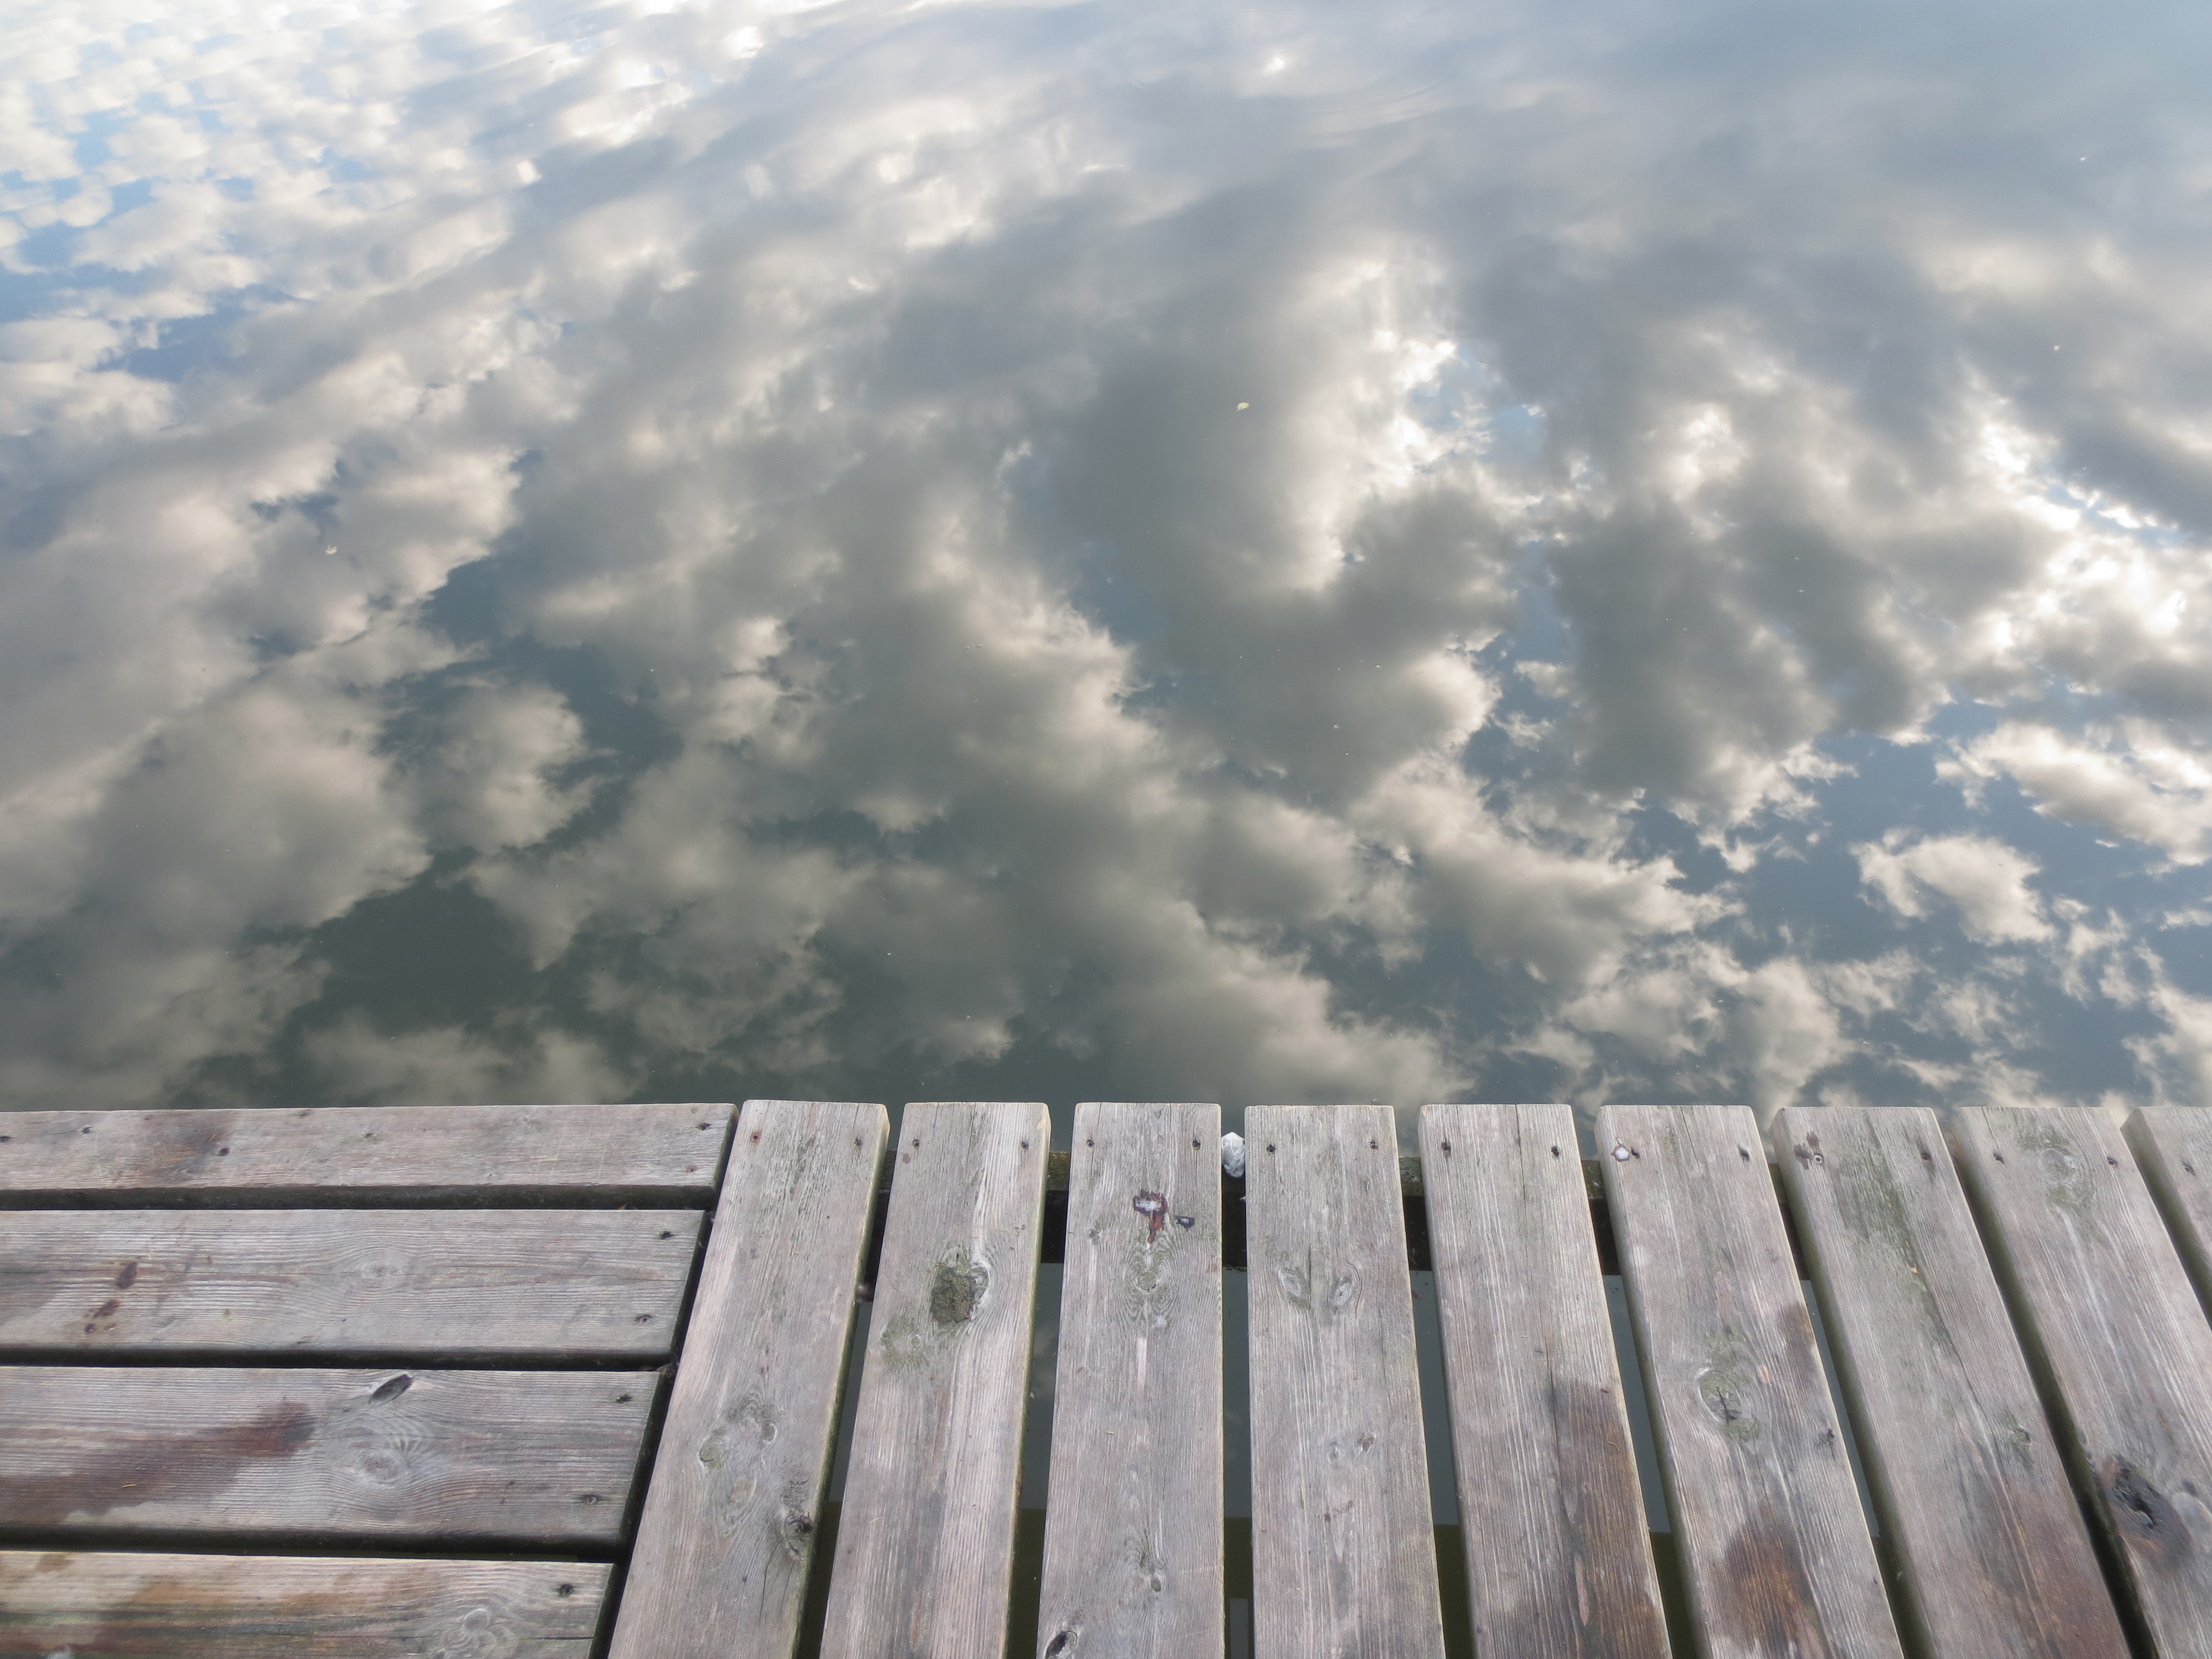
sea, water, nature, horizon, cloud, sky, bridge, sunlight, morning, seat, wind, atmosphere, line, reflection, rest, rest stop, meteorological phenomenon, atmosphere of earth, meeting place, eskilstuna n